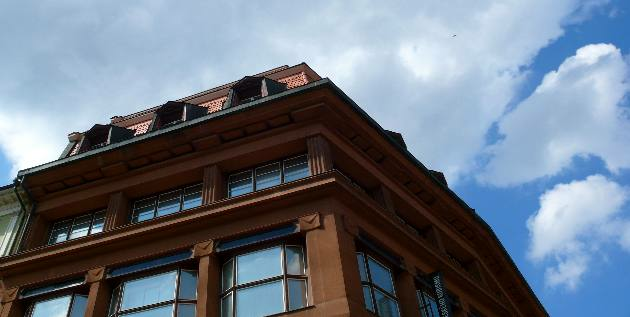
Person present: No